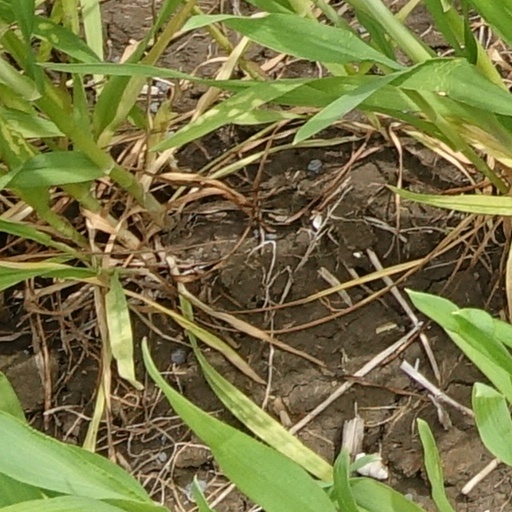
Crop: wheat